Denver Pioneers

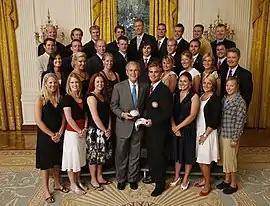
The Pioneers men's and women's ski teams are honored at the White House by President of the United States George W. Bush in June 2008 for their winning the 2008 National Collegiate Athletic Association team championship, their nineteenth skiing national title

Skiing is another strong sport. The Denver's team has won 24 NCAA titles (more skiing titles than any other school). The Pioneers have won 10 championships since 2000. DU won NCAA titles in 2014, 2016 and 2018, "three-peated" NCAA titles in 2008, 2009 and 2010, won an NCAA title in 2005 and as well as three consecutive NCAA titles from 2000 to 2002.